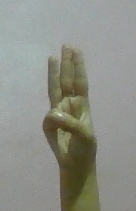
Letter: thaa